Patria disaster

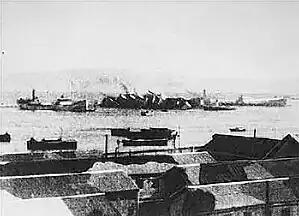
SS "Patria" sinking in Haifa port

The "Patria" disaster was the sinking on 25 November 1940 by the Jewish paramilitary organization Haganah of a French-built ocean liner, the 11,885-ton , in the port of Haifa.